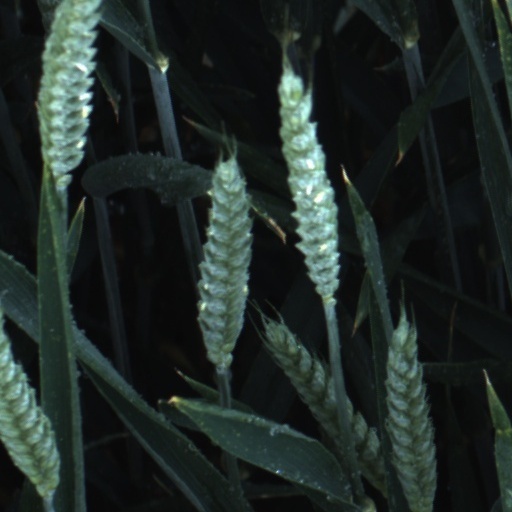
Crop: wheat